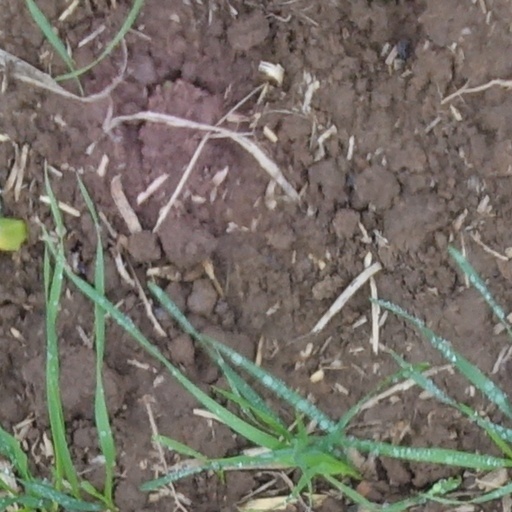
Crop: wheat